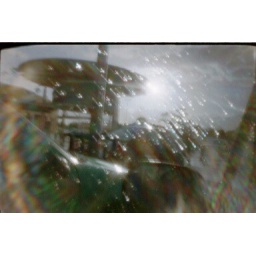
Tesco in Swindon, taken through a car window with raindrops on it with home made pinhole camera